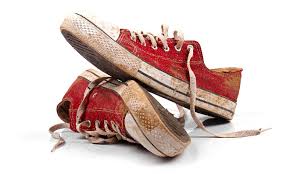
Waste category: shoes